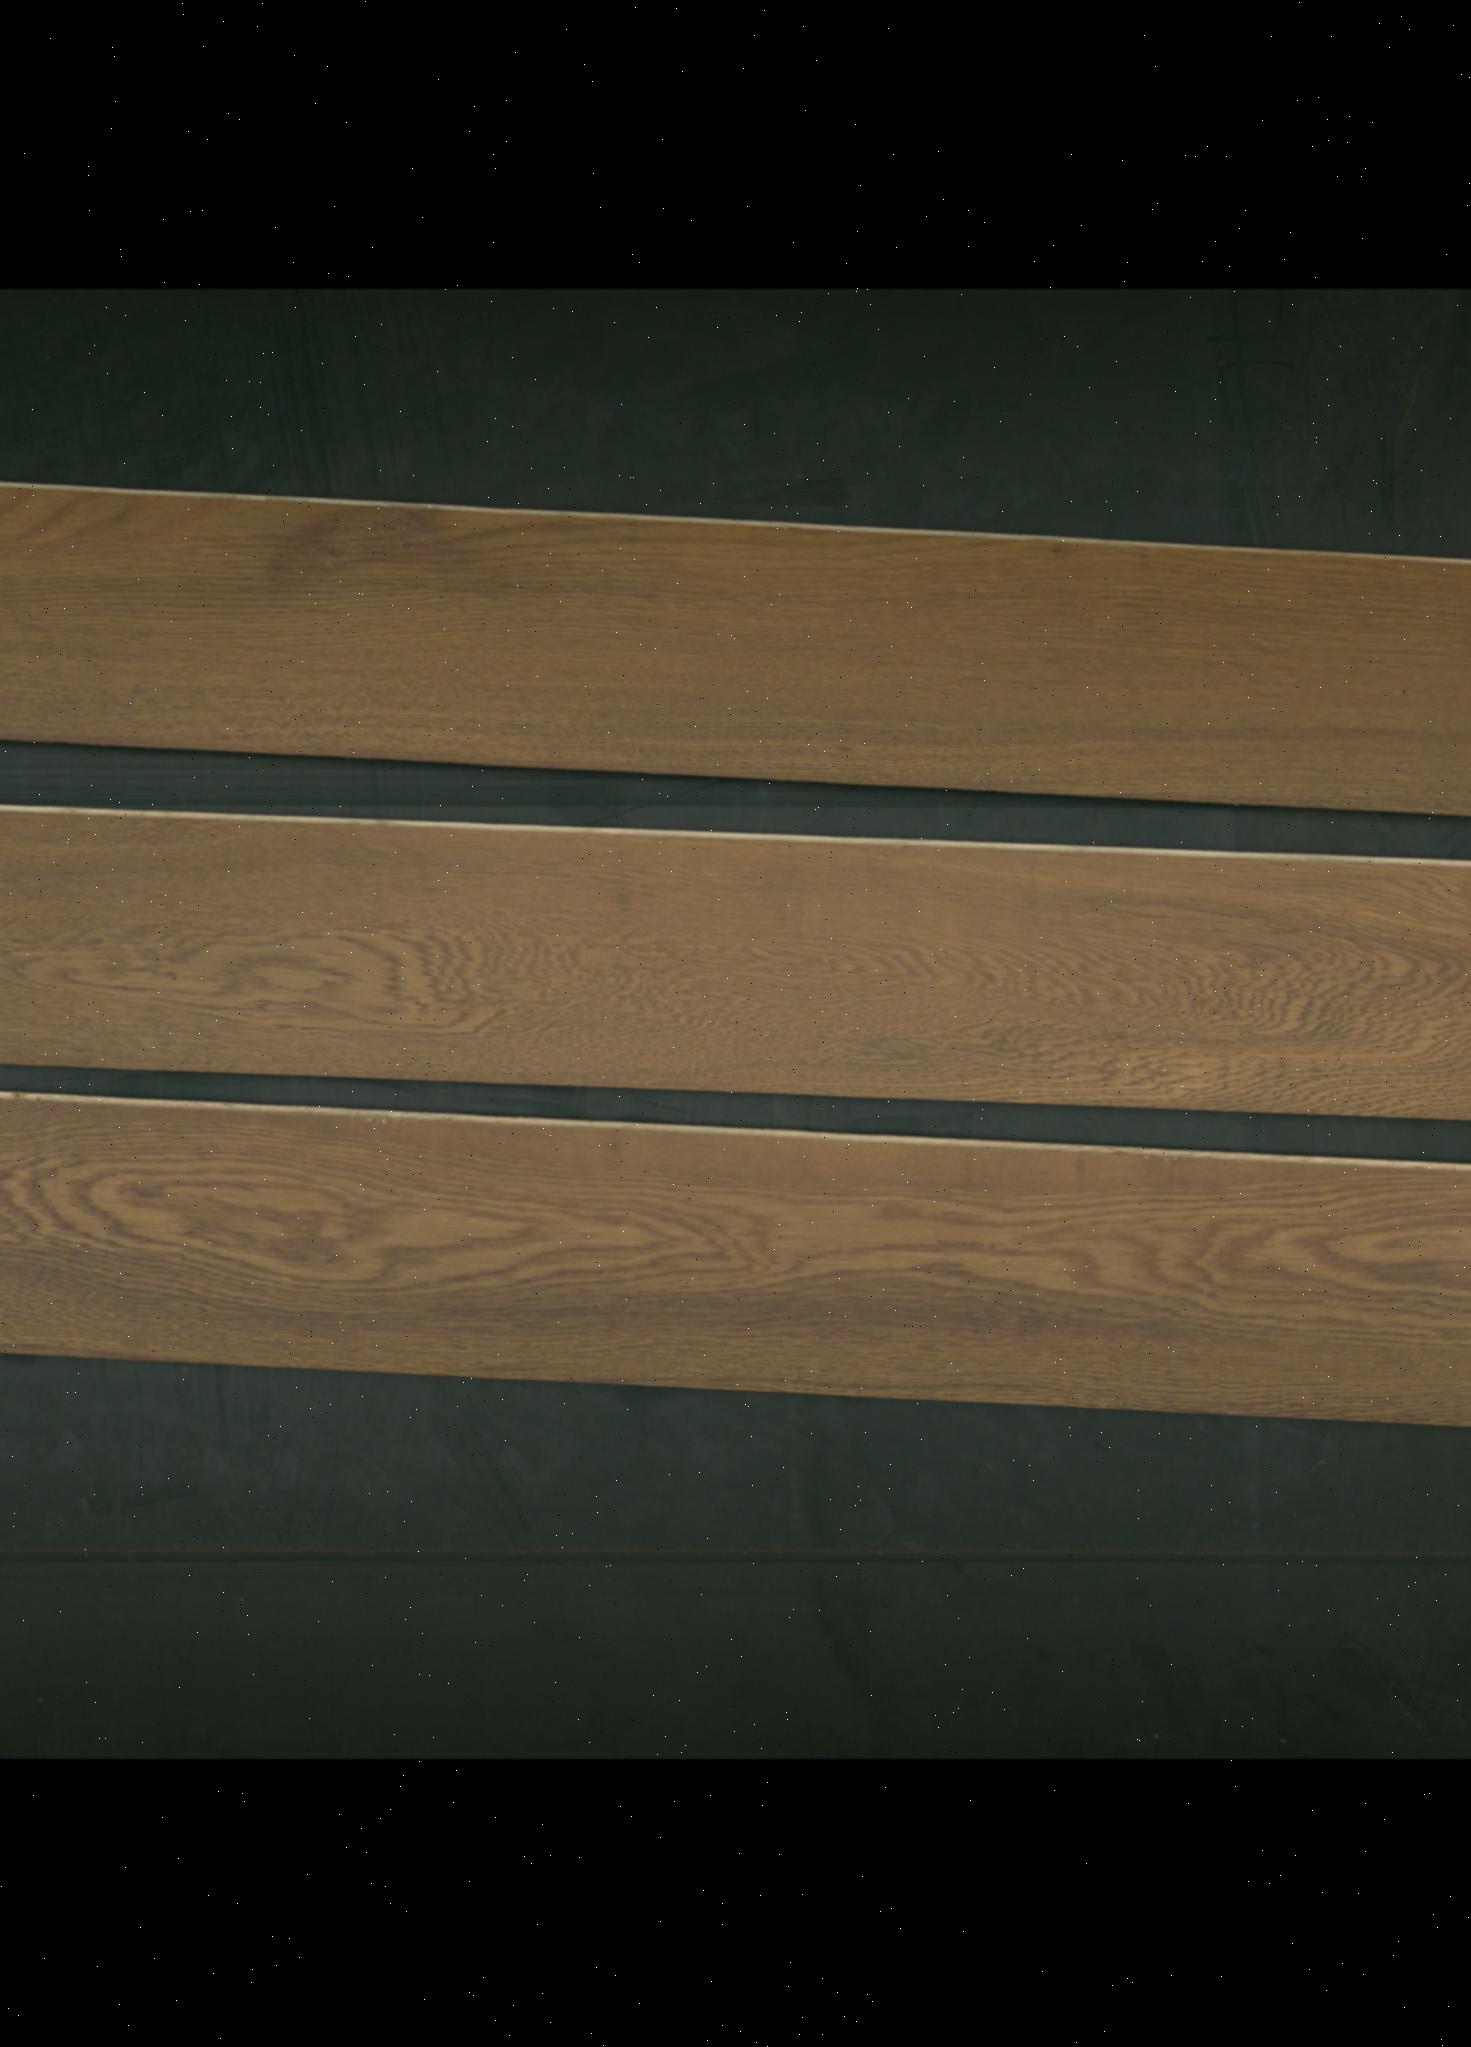
Label: mixers